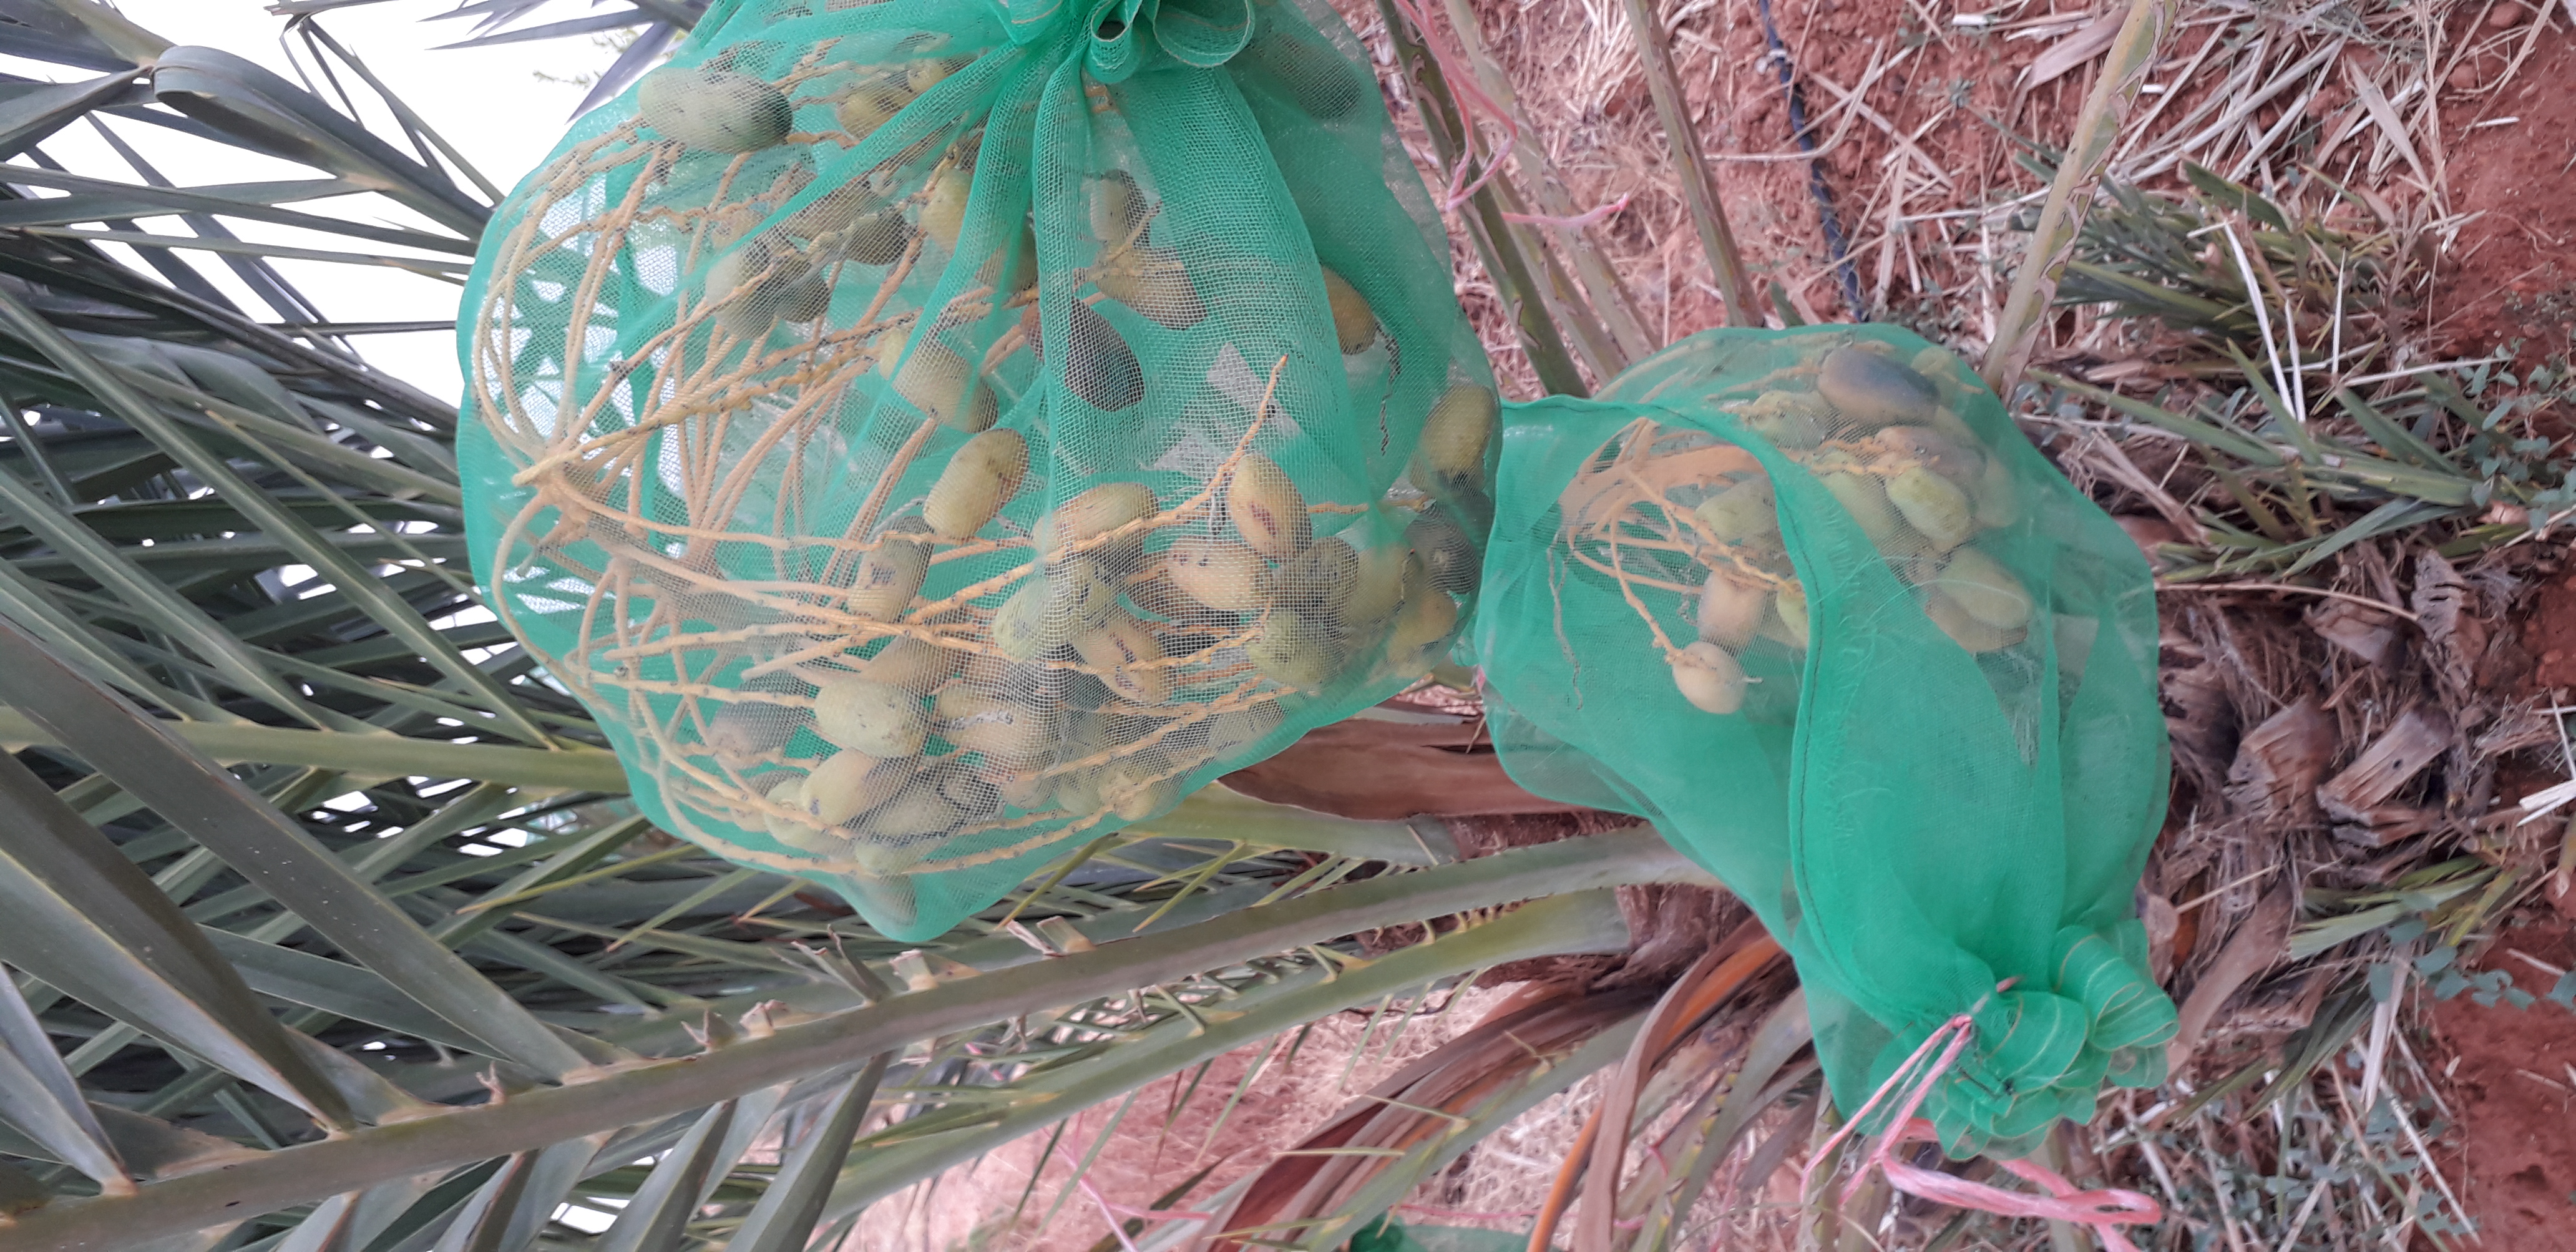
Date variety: Boumajhoul